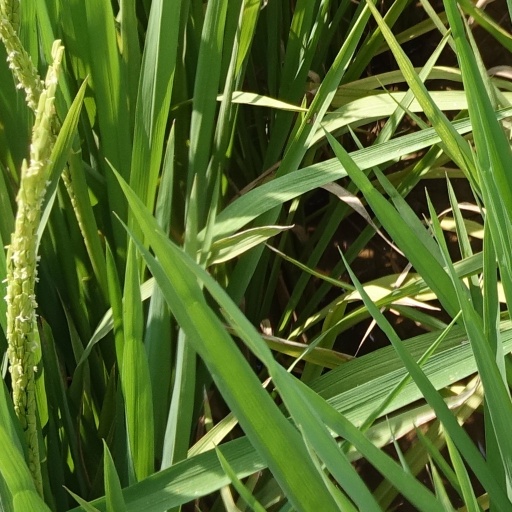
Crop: rice